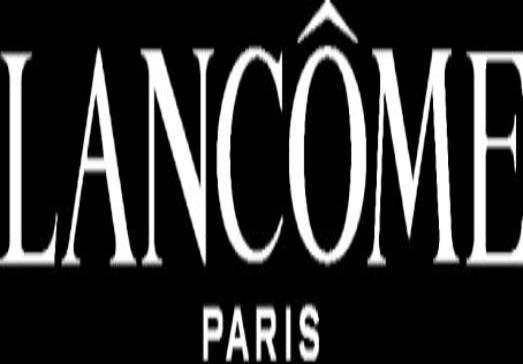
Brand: lancome
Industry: Necessities